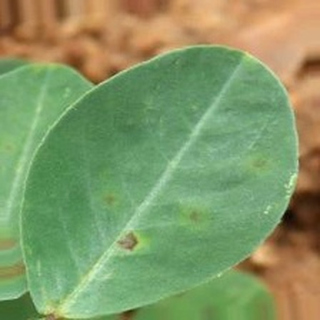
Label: groundnut_early_leaf_spot